Église Sainte-Geneviève de Loqueffret

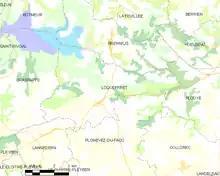
Map showing the location of Loqueffret

The Église Sainte-Geneviève de Loqueffret is a Roman Catholic parish church located at Loqueffret, situated in the arrondissement of Châteaulin and the department of Finistère in Brittany in north-western France. The parish church of Loqueffret was built in granite in the Gothic style in the 16th century and is dedicated to Saint Geneviève, a 10th-century Breton saint. The calvary dates to the 15th century. The existing bell-tower dates to 1771 and the bell-tower spire was designed by the architect Joseph Bigot and dates to 1850. The church has two large entrances on the west and south side.